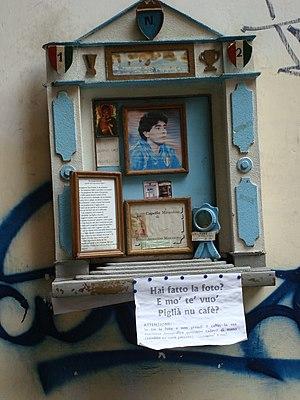
Un nouveau culte pour Diego Armando Maradona à Naples: un petit autel avec des vrais cheveux de Maradona!"
Diego Armando Maradona, né le 30 octobre 1960 à Lanús, est un footballeur international argentin devenu entraîneur. Il évoluait au poste de milieu offensif sous le maillot numéro 10.